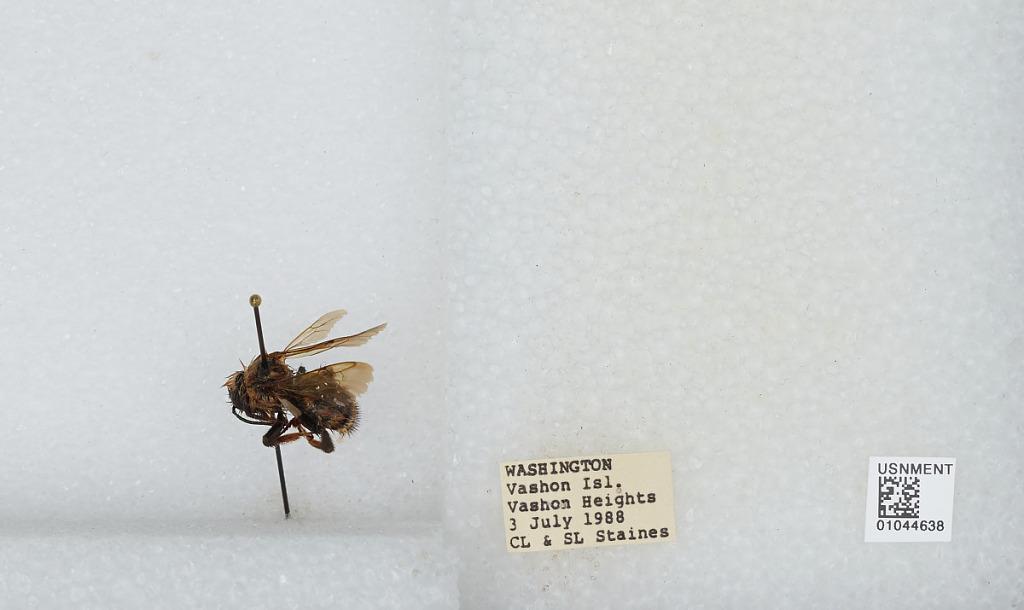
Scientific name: Bombus sp.
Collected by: C. Staines & S. Staines
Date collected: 1988-7-3
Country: United States
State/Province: Washington
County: King
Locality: Vashon Island, Vashon Heights
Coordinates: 47.4161, -122.468